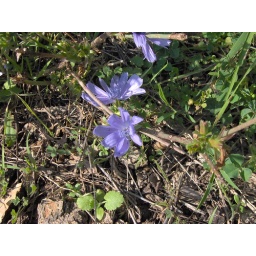
flowers in the green